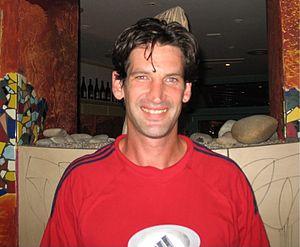
Okkert Brits est un athlète sud-africain pratiquant le saut à la perche. Il est l'actuel détenteur du record d'Afrique de la discipline avec un saut à 6,03 m, établi le 18 août 1995 à Cologne. Le Sud-Africain était un sauteur très physique de grande taille.